Jack Fox (actor)

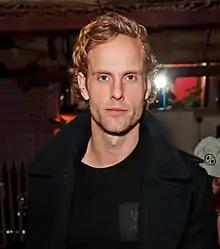

Jack Louis Fox (born 17 September 1985) is a British actor. He is part of the Fox family. He is the fourth son of James Fox and his late wife Mary. His uncles are Robert and Edward Fox. Fox began his career in television starring in the "Fresh Meat" (2011). Roles in the Golden Globe-nominated National Geographic series "Genius", BBC One’s "Privates", "Upstart Crow", NBC's "Dracula", ITV’s "Mr. Selfridge", "Lewis", "Midsomer Murders", and Crackle’s "Snatch" followed. He played a leading Role in Sky Atlantic's "Riviera" (2019), which smashed records for their biggest debut series ever, making it their most downloaded show in history. He continues to play a lead role in Andrew Davies's ITV/Masterpiece (PBS) produced "Sanditon" (2020–present). Most recently he can be seen in the second season of BBC One's drama "Cheaters" (2024).